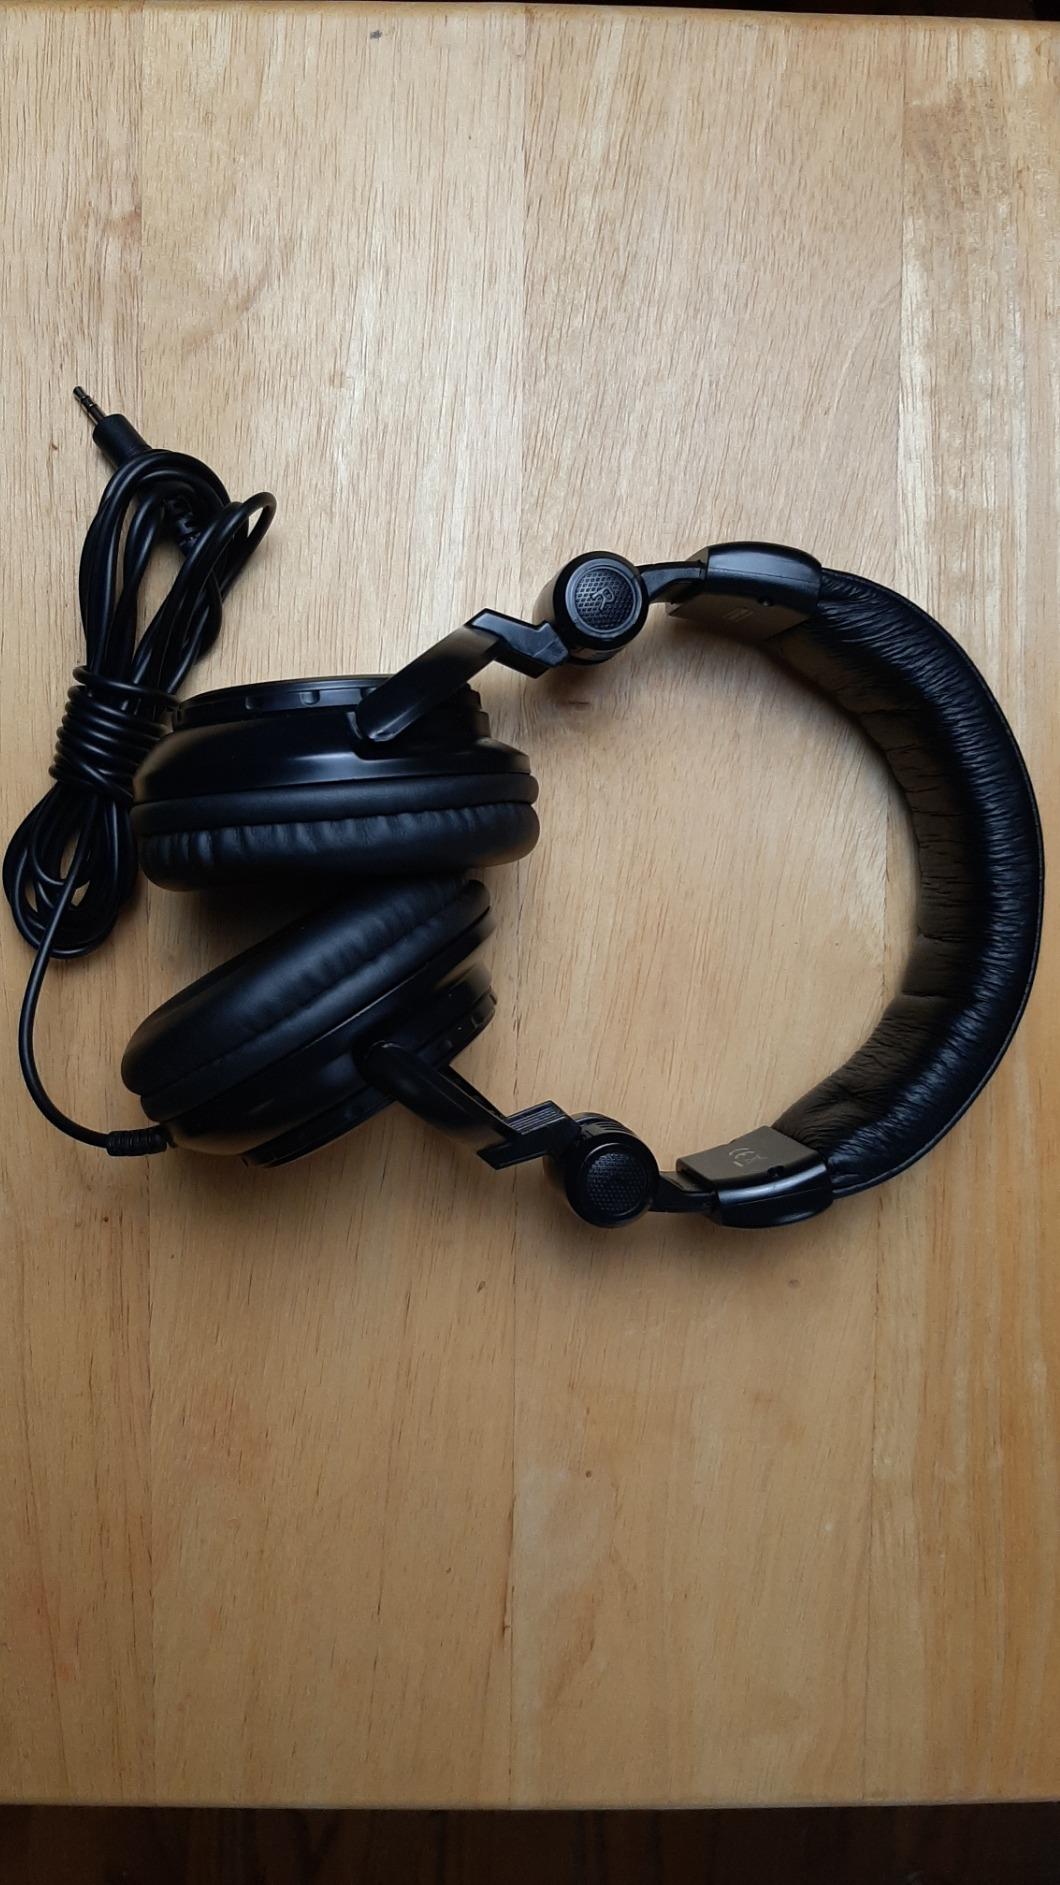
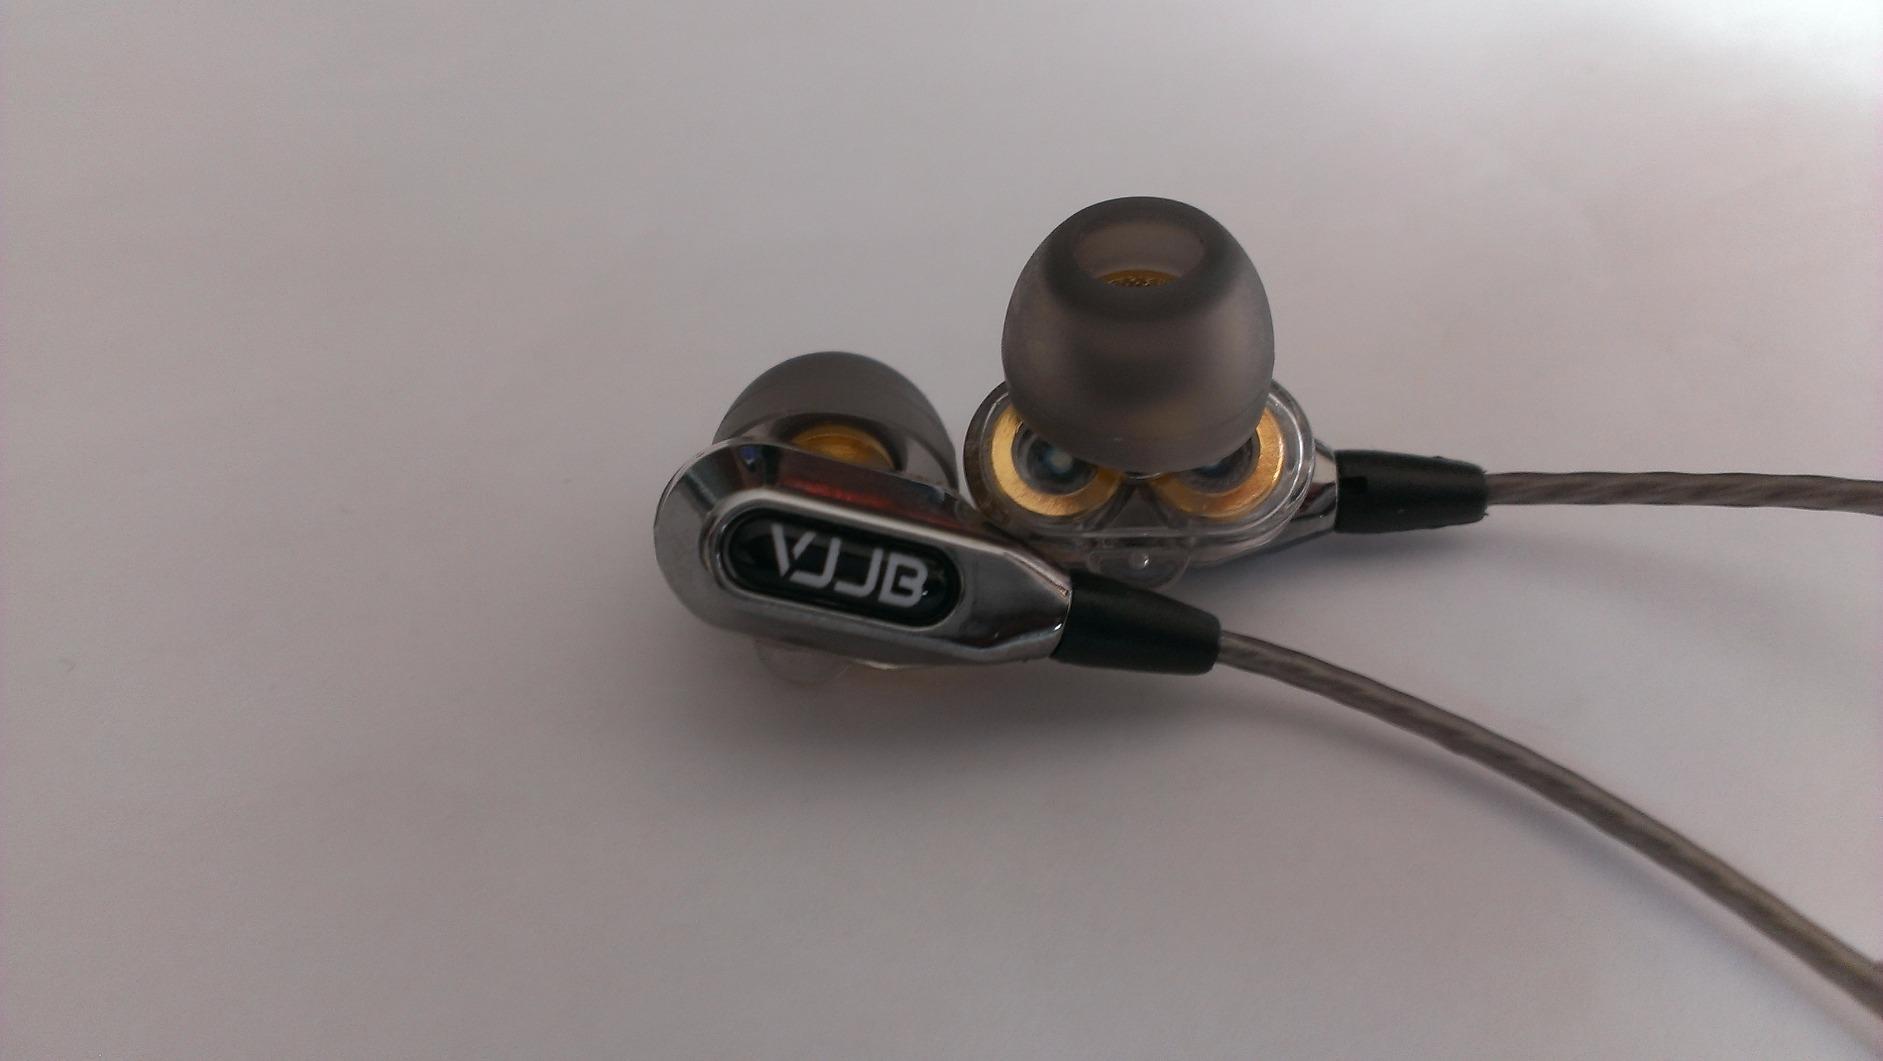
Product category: headphones
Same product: no